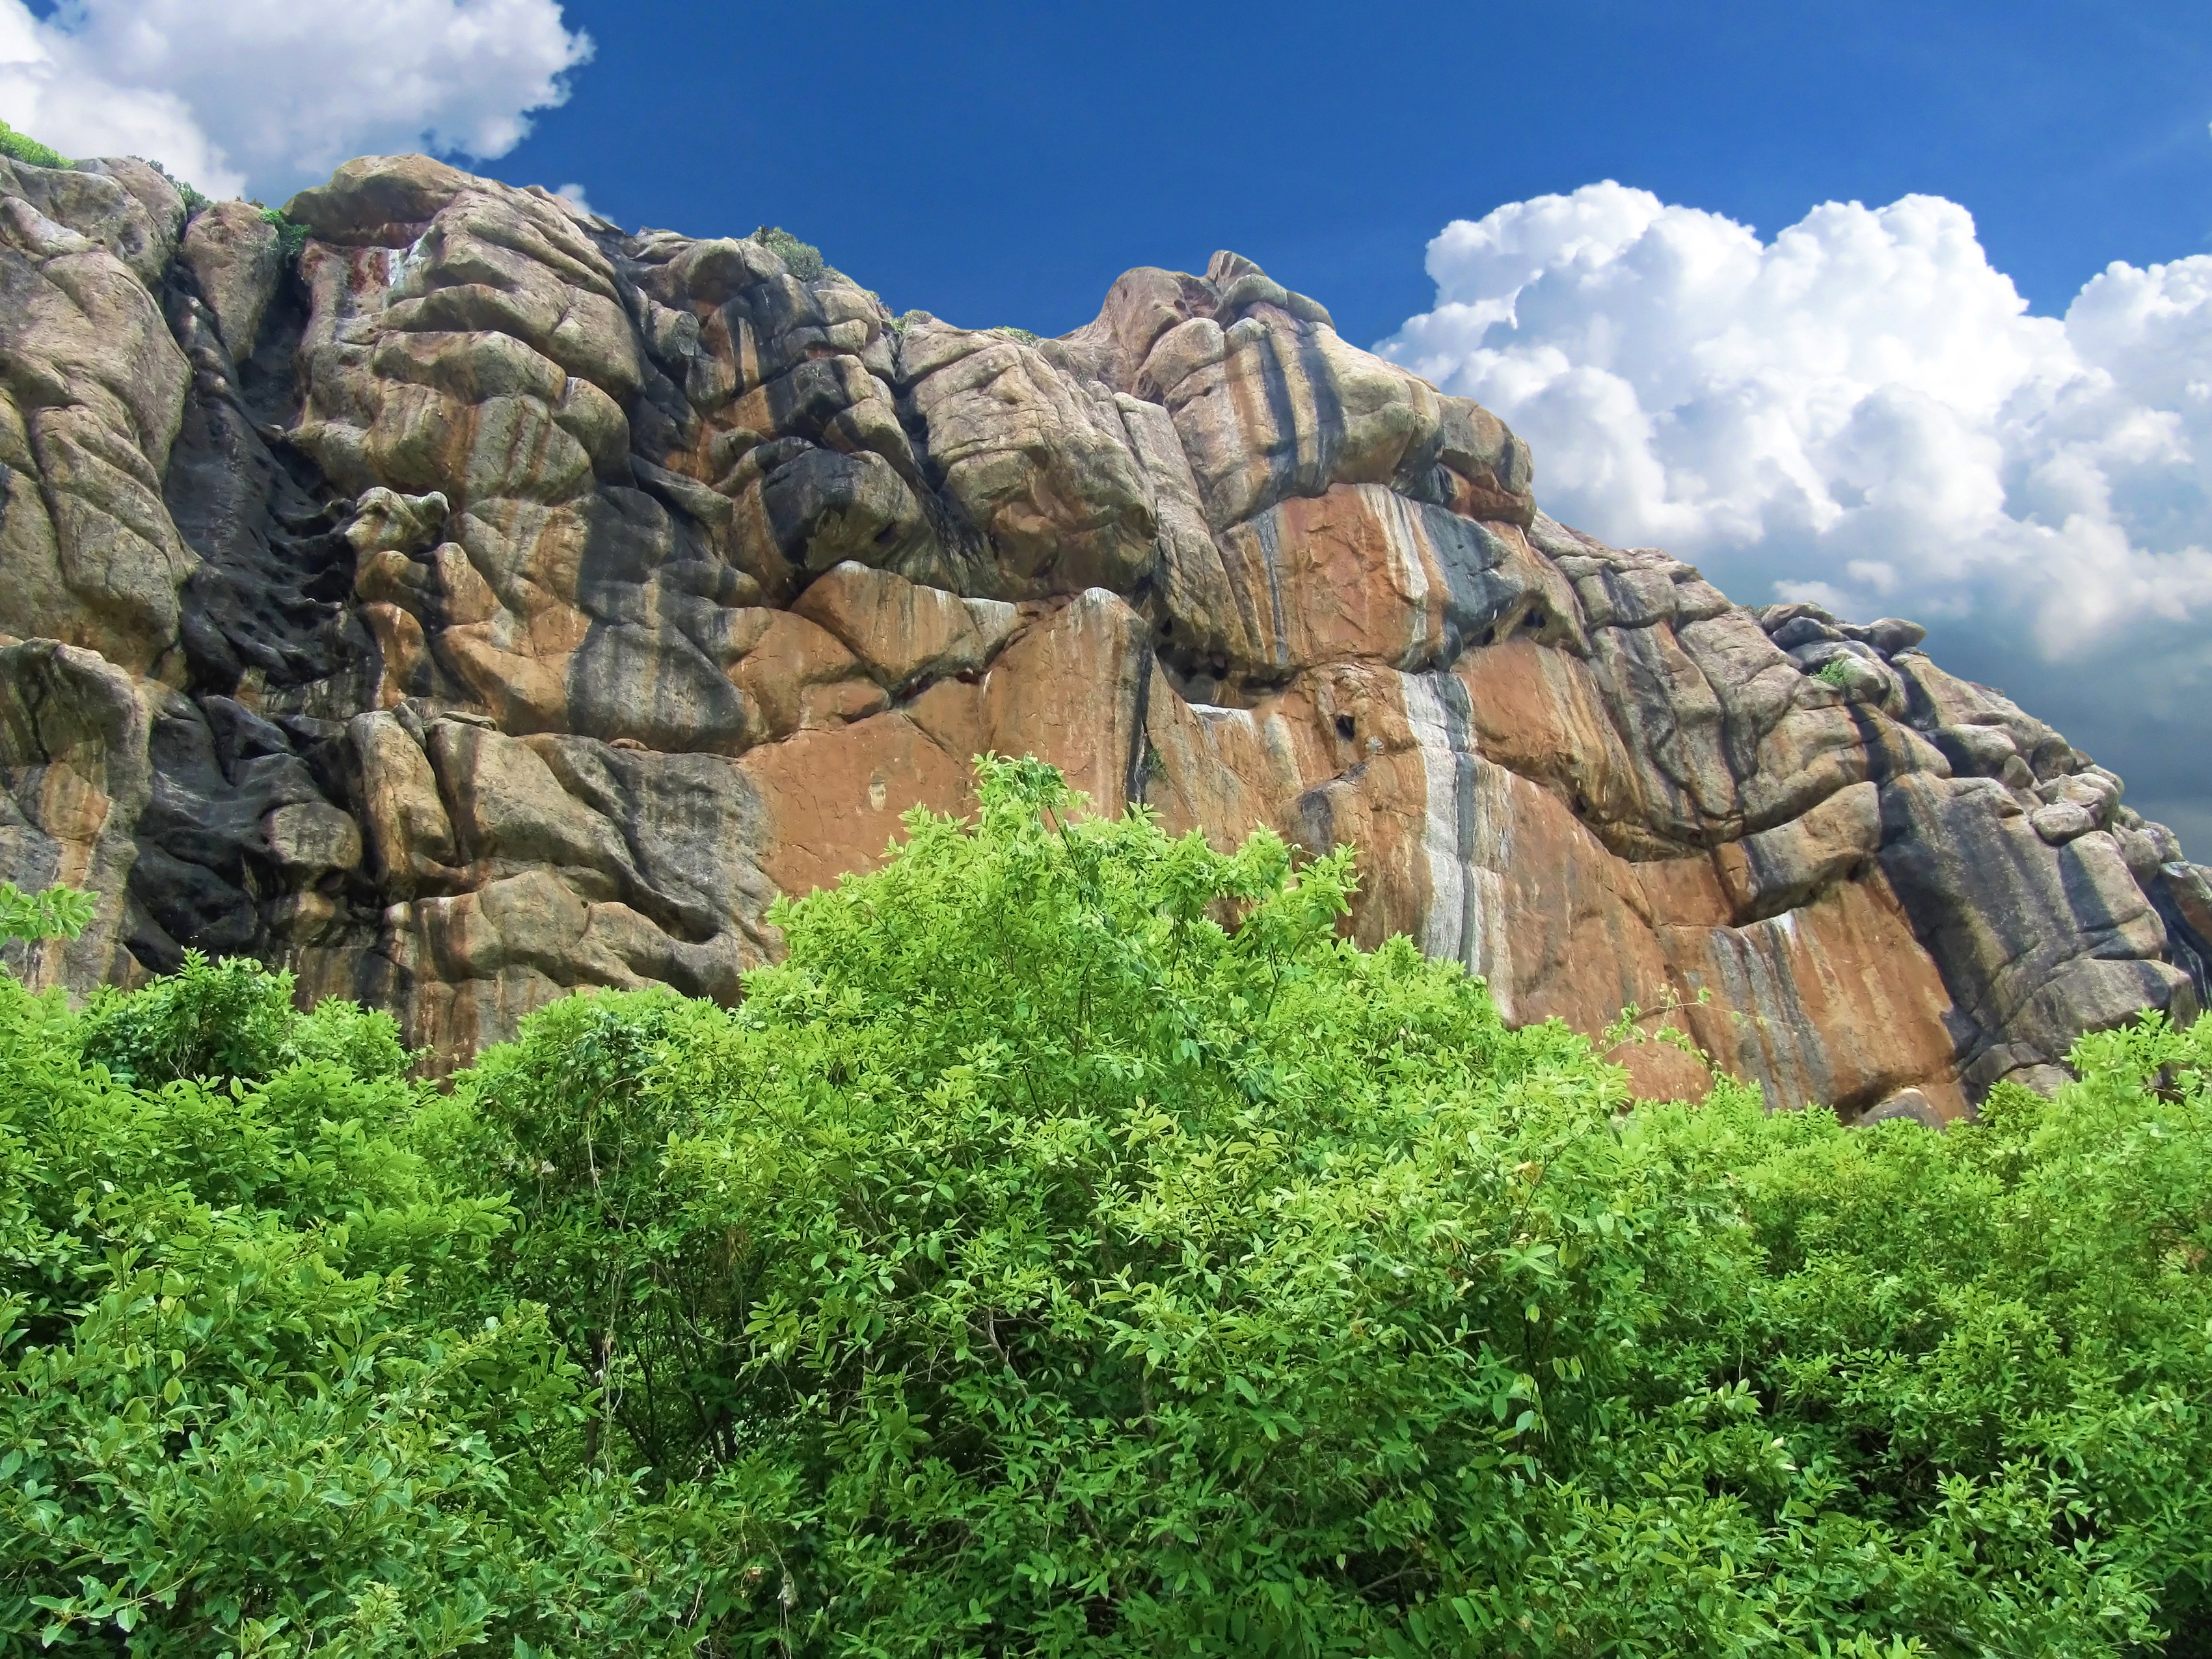
nature, outdoor, rock, mountain, trail, old, wall, valley, mountain range, stone, summer, formation, cliff, green, high, fluffy, park, scenery, brown, canyon, terrain, national park, ridge, erosion, blue sky, trees, sunny, clouds, geology, earth, verdant, badlands, plateau, wallpaper, big, day, scene, large, india, geological, indian, ecosystem, mighty, weathering, good weather, steady, tree tops, biome, fine weather, natural formation, mountainous landforms, scarp